List of Michelin-starred restaurants in Las Vegas

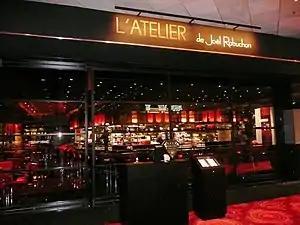
L'Atelier de Joël Robuchon, Las Vegas

The "Michelin Guides" have been published by the French tire company Michelin since 1900. They were designed as a guide to tell drivers about eateries they recommended to visit and to subtly sponsor their tires, by encouraging drivers to use their cars more and therefore need to replace the tires as they wore out. Over time, the stars that were given out started to become more valuable.